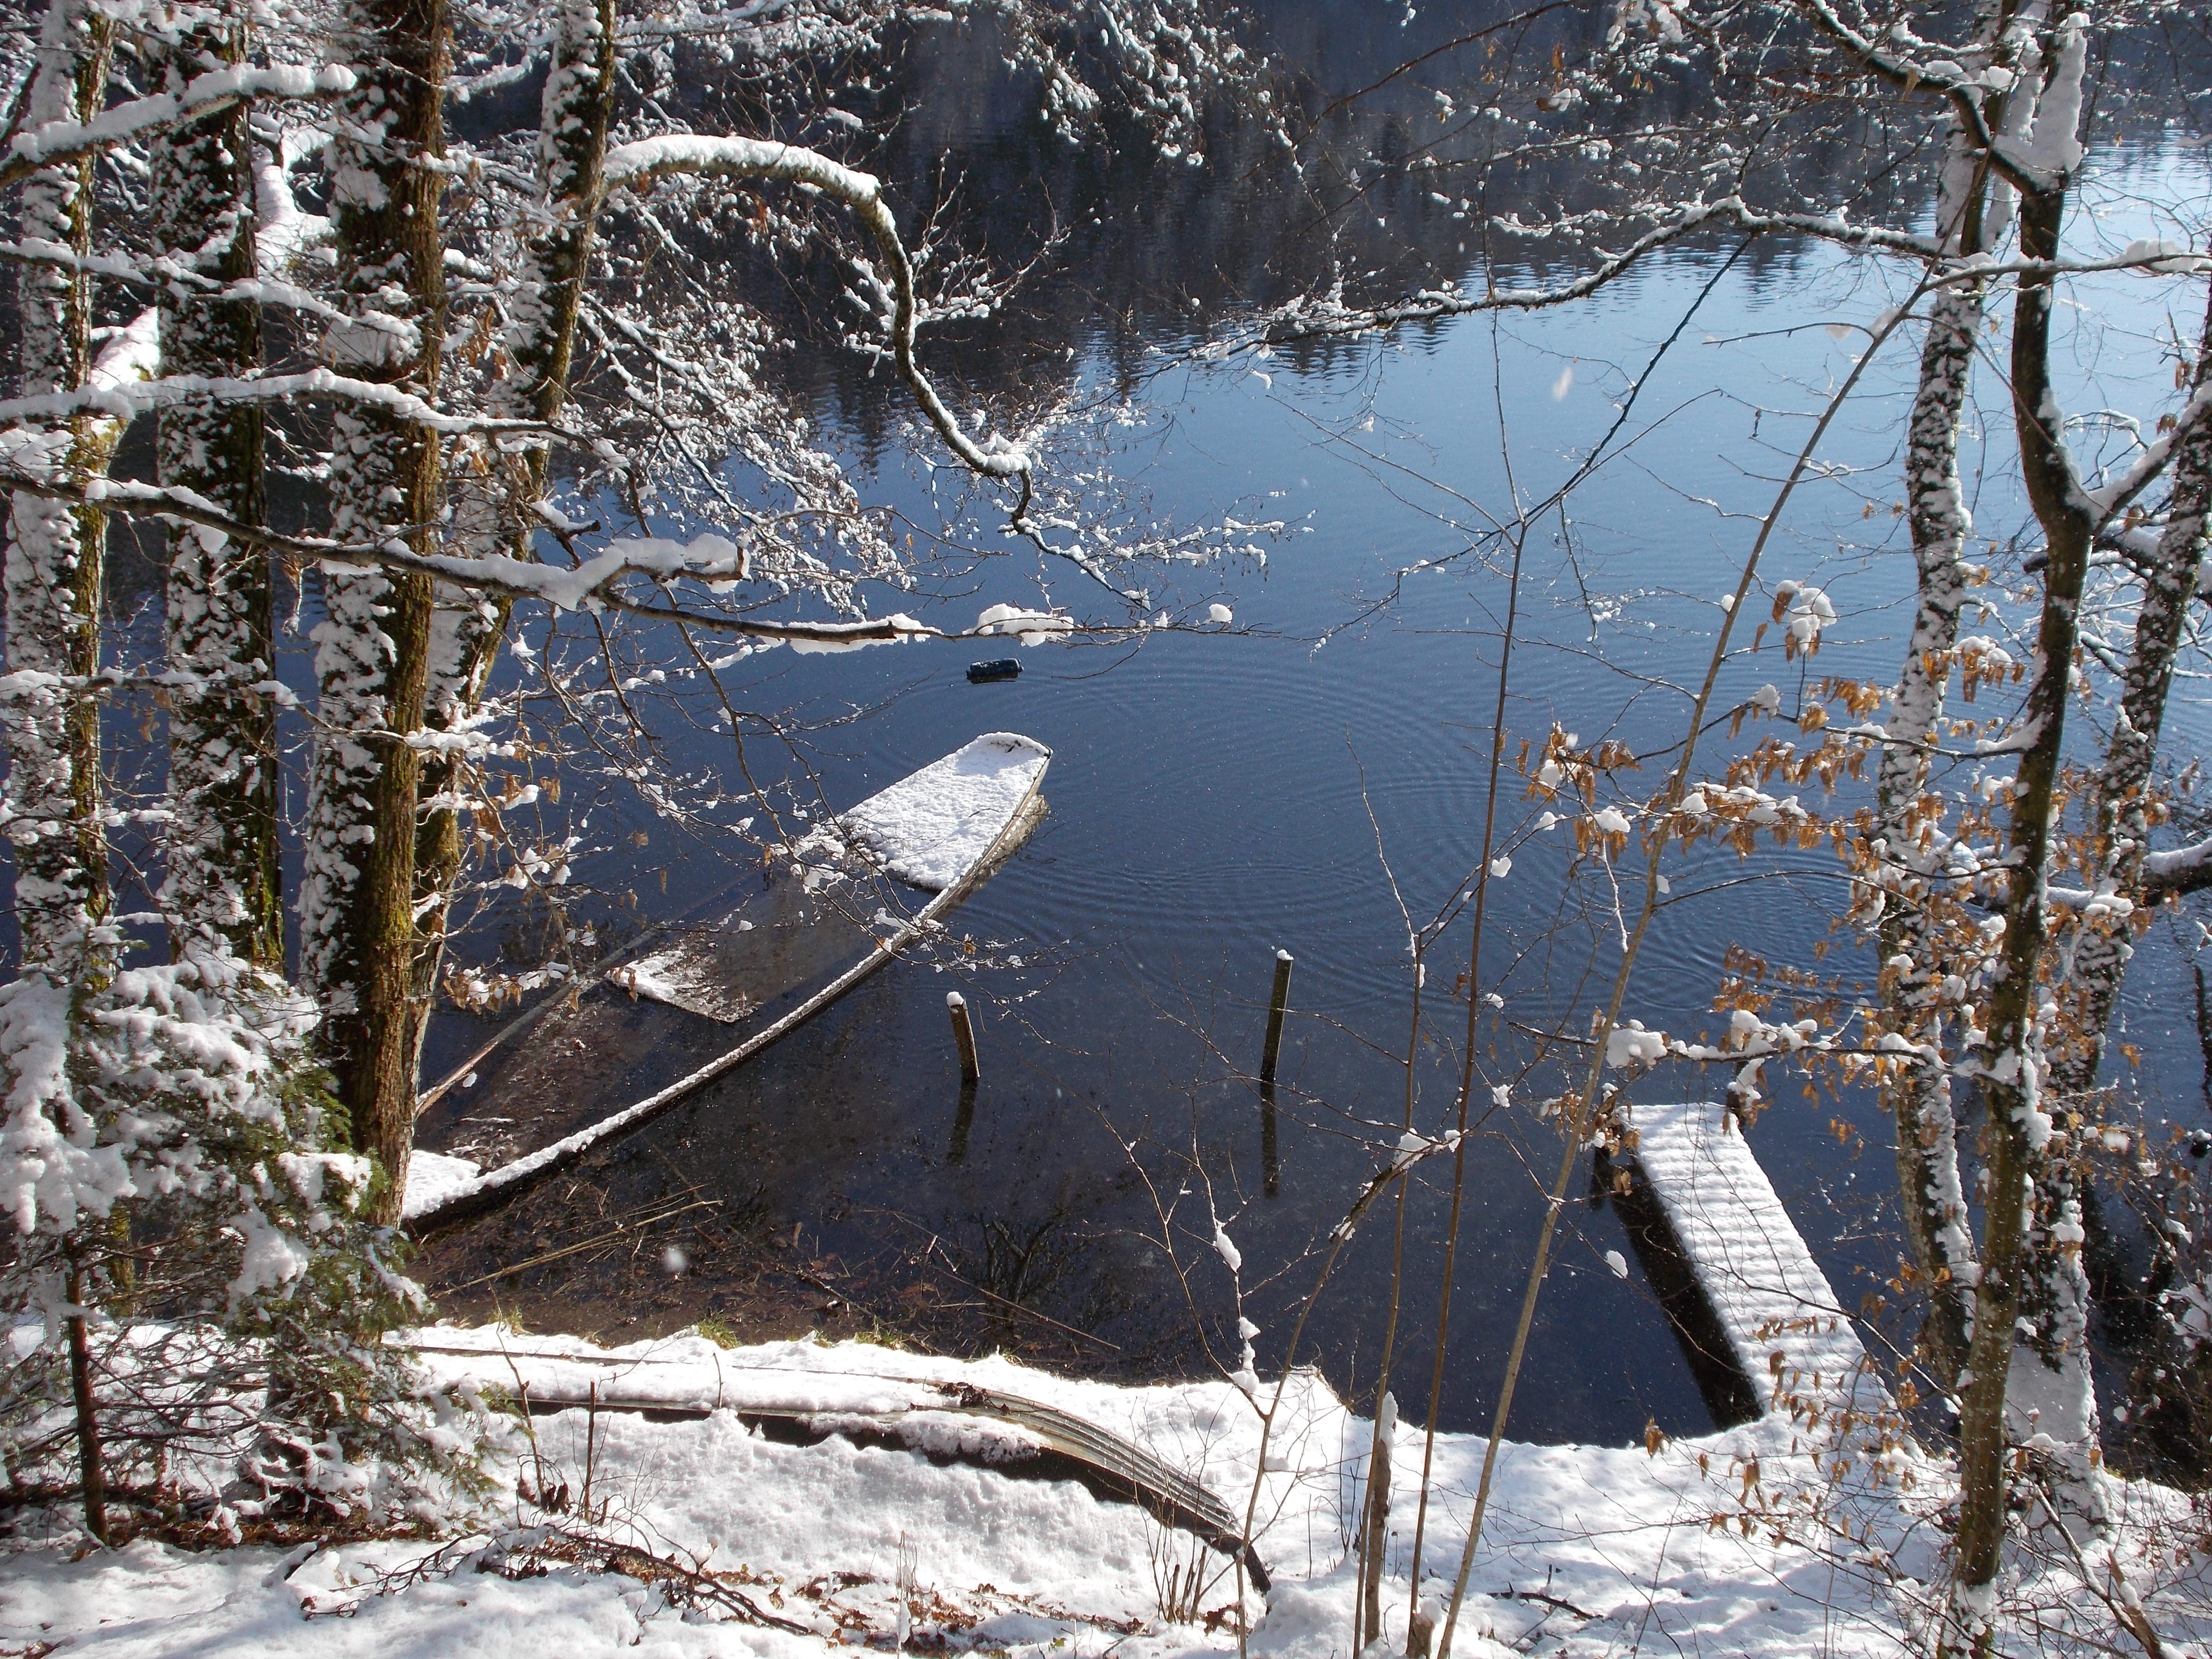
landscape, tree, wilderness, mountain, snow, cold, winter, lake, boot, ice, reflection, weather, snowy, season, idyll, winter blast, morgenstimmung, freezing, geological phenomenon